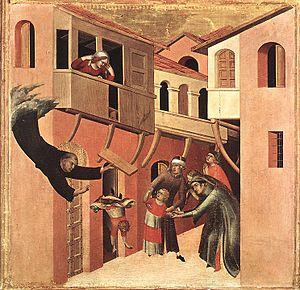
Le Triptyque de Sant'Agostino est une peinture a tempera sur panneau de bois de 198 × 257 cm, datant d'entre 1324 et 1328, exécutée par le peintre de l'école siennoise Simone Martini. Initialement destinée à figurer dans l'église Sant'Agostino, le triptyque est aujourd'hui conservé à la pinacothèque nationale de Sienne.